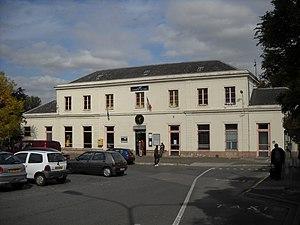
La gare ferroviaire de Clermont, Oise, France.
La gare de Clermont-de-l'Oise est une gare ferroviaire française de la ligne de Paris-Nord à Lille, située à 850 mètres de la place Corroyer par la rue du Général-Pershing, au nord-est de la commune de Clermont, dans le département de l'Oise, en région Hauts-de-France.
Clermont, dite Clermont-en-Beauvaisis ou encore Clermont-de-l'Oise afin d'éviter toute confusion, est une commune française située dans le département de l'Oise dont elle est une sous-préfecture, en région Hauts-de-France. Ses habitants sont appelés les Clermontois et les Clermontoises.